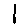
Label: 1